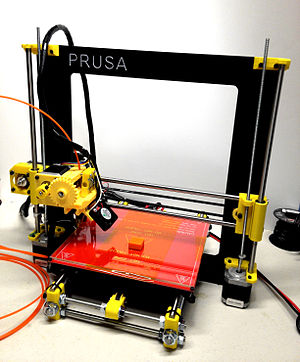
RepRap-projektet
Én afledt udgave af Mendel Prusa i3.
"RepRap-projektet er et initiativ rettet mod stort set at skabe en selvreplikerende maskine, som kan anvendes til at lave hurtige prototyper og hurtig fremstilling. RepRap er forkortelse for ""replicating rapid prototyper"". En hurtig prototyper er en 3D-printer, som er i stand til at fabrikere 3-dimensionelle genstande fra computerbaserede 3D-modeller. Projekt forfatterne beskriver 'selv-replikation', forstået som muligheden for at reproducere de nødvendige komponenter til at bygge en anden version af den selv, som en af deres mål med projektet.